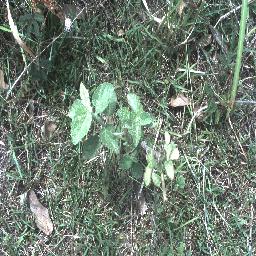
Label: negative